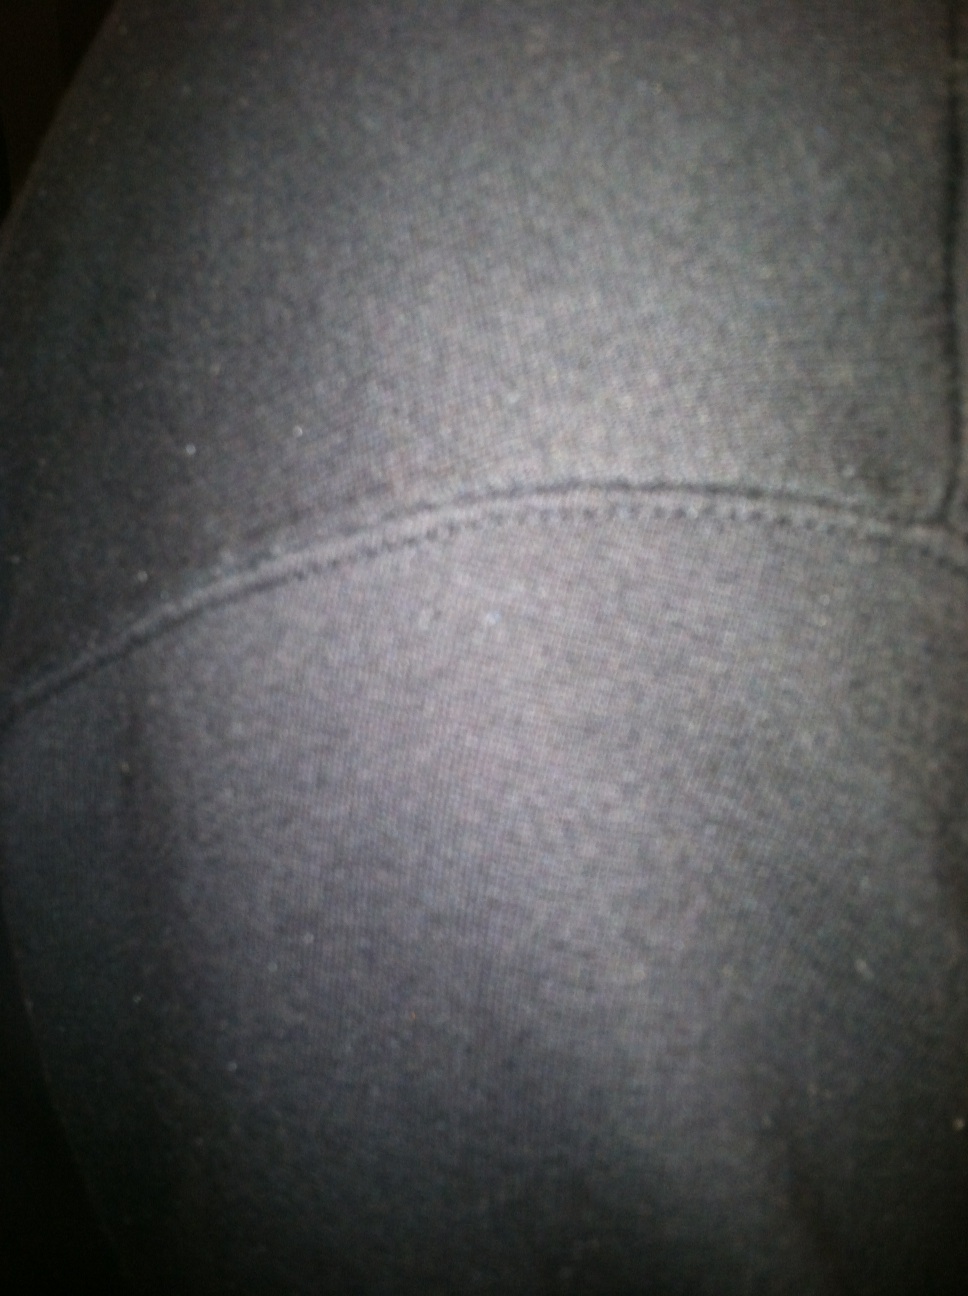Question: What color is it?
Answer: grey